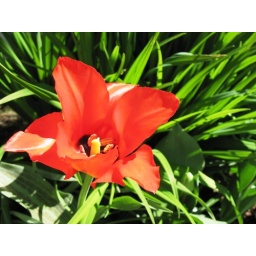
A red tulip with striped leaves in Vartioharju, Helsinki, Finland.